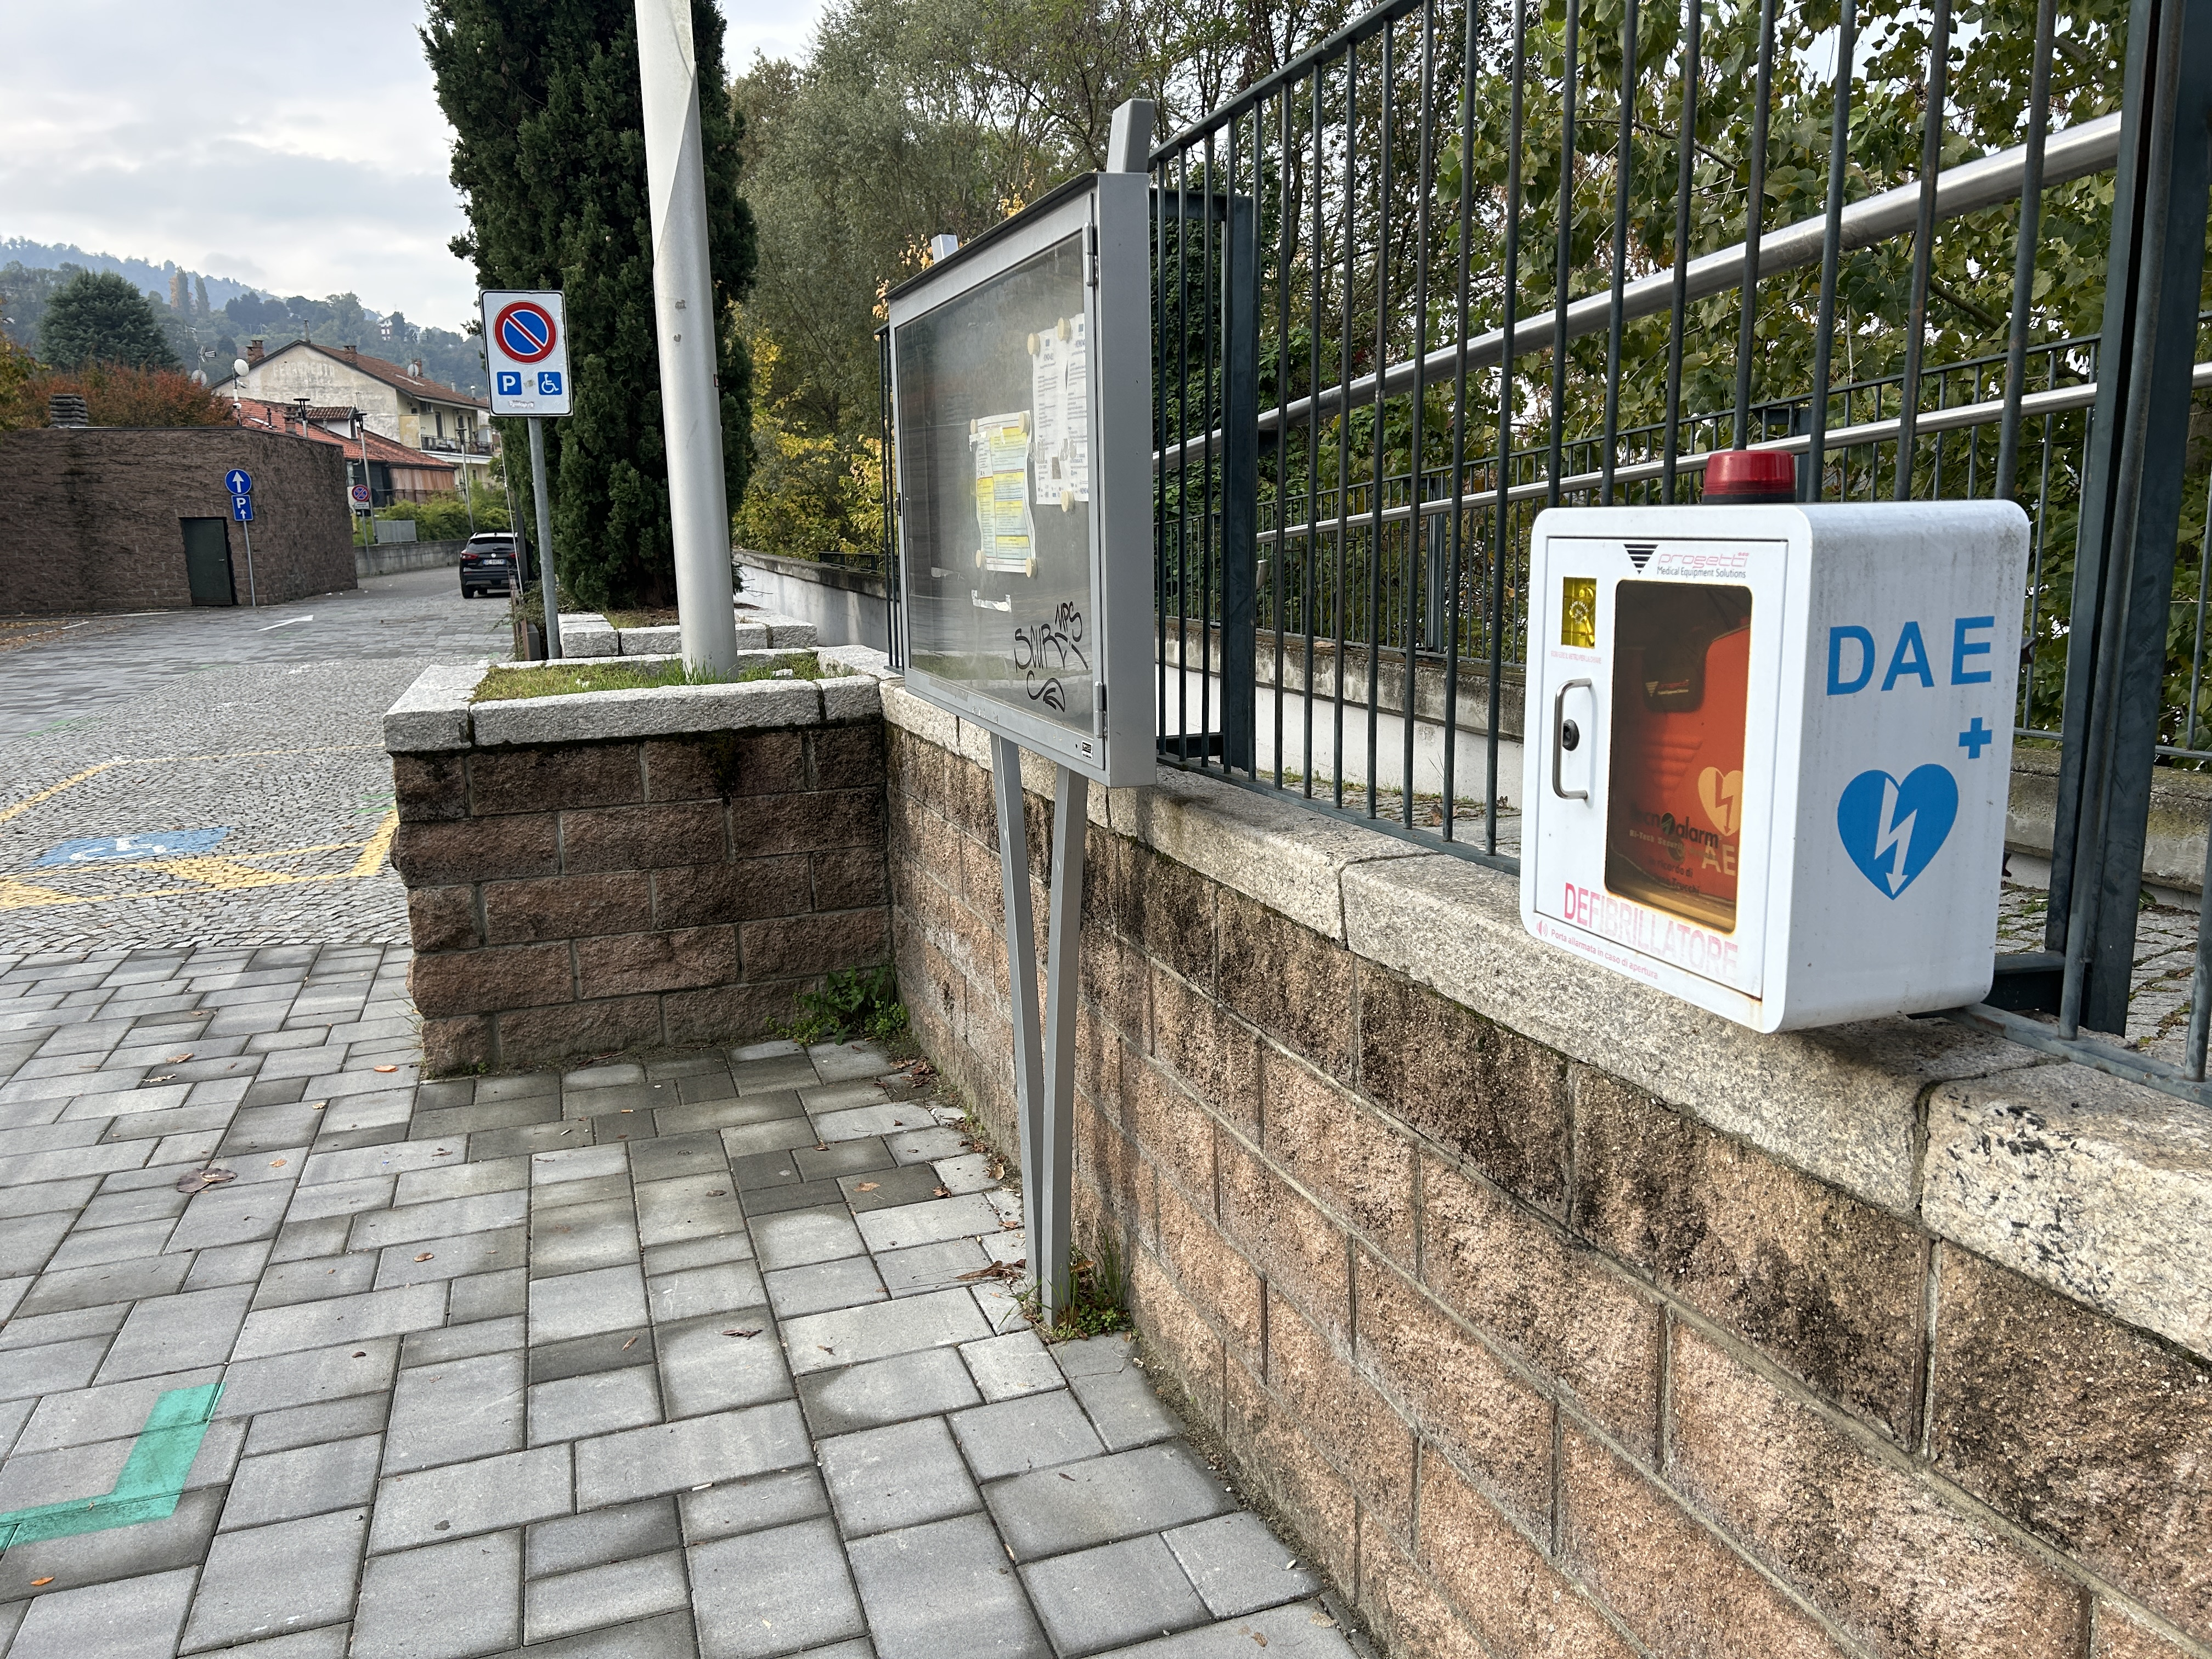
DAE in Piazzale Europa a San Mauro Torinese rilevato in data [PHONE]
Specialty: medical-devices